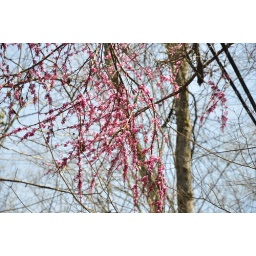
A beautiful pink bloom on a tree in Natural Bridge woods.